Nancegollan

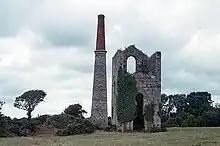
Nancegollan Mine engine house

On Polcrebo Downs is the engine house of the Polcrebo Mine which was reopened in 1882 and still working in the 1890s; but is of very ancient origin.